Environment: real
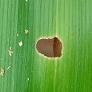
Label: fall_armyworm